Matthew Stafford

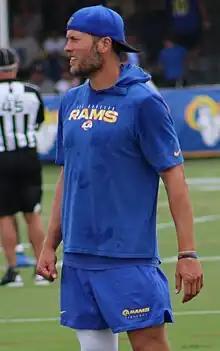
Stafford in 2023

Stafford started the 2016 season off with a strong performance against the Indianapolis Colts. In the 39–35 victory, he finished with 340 passing yards and three touchdowns. The Lions followed that up with three consecutive losses before getting a narrow 24–23 win over the Philadelphia Eagles to have a 2–3 record. In the next game, against the Los Angeles Rams, he had 270 passing yards and four touchdowns in the 31–28 victory. On December 11, 2016, Stafford broke Peyton Manning's NFL record of most fourth quarter comebacks in a season with eight. In his career, he has 25 such victories, the most in the NFL since he made his debut in 2009. Stafford got the Lions to a 9–4 start but he suffered a hand injury in Week 14 and lost the last three games of the season to finish 9–7. They managed to get the sixth seed in the playoffs, only to lose to the Seattle Seahawks 26–6 in the . Stafford passed for 206 yards with no touchdowns or interceptions in the loss.